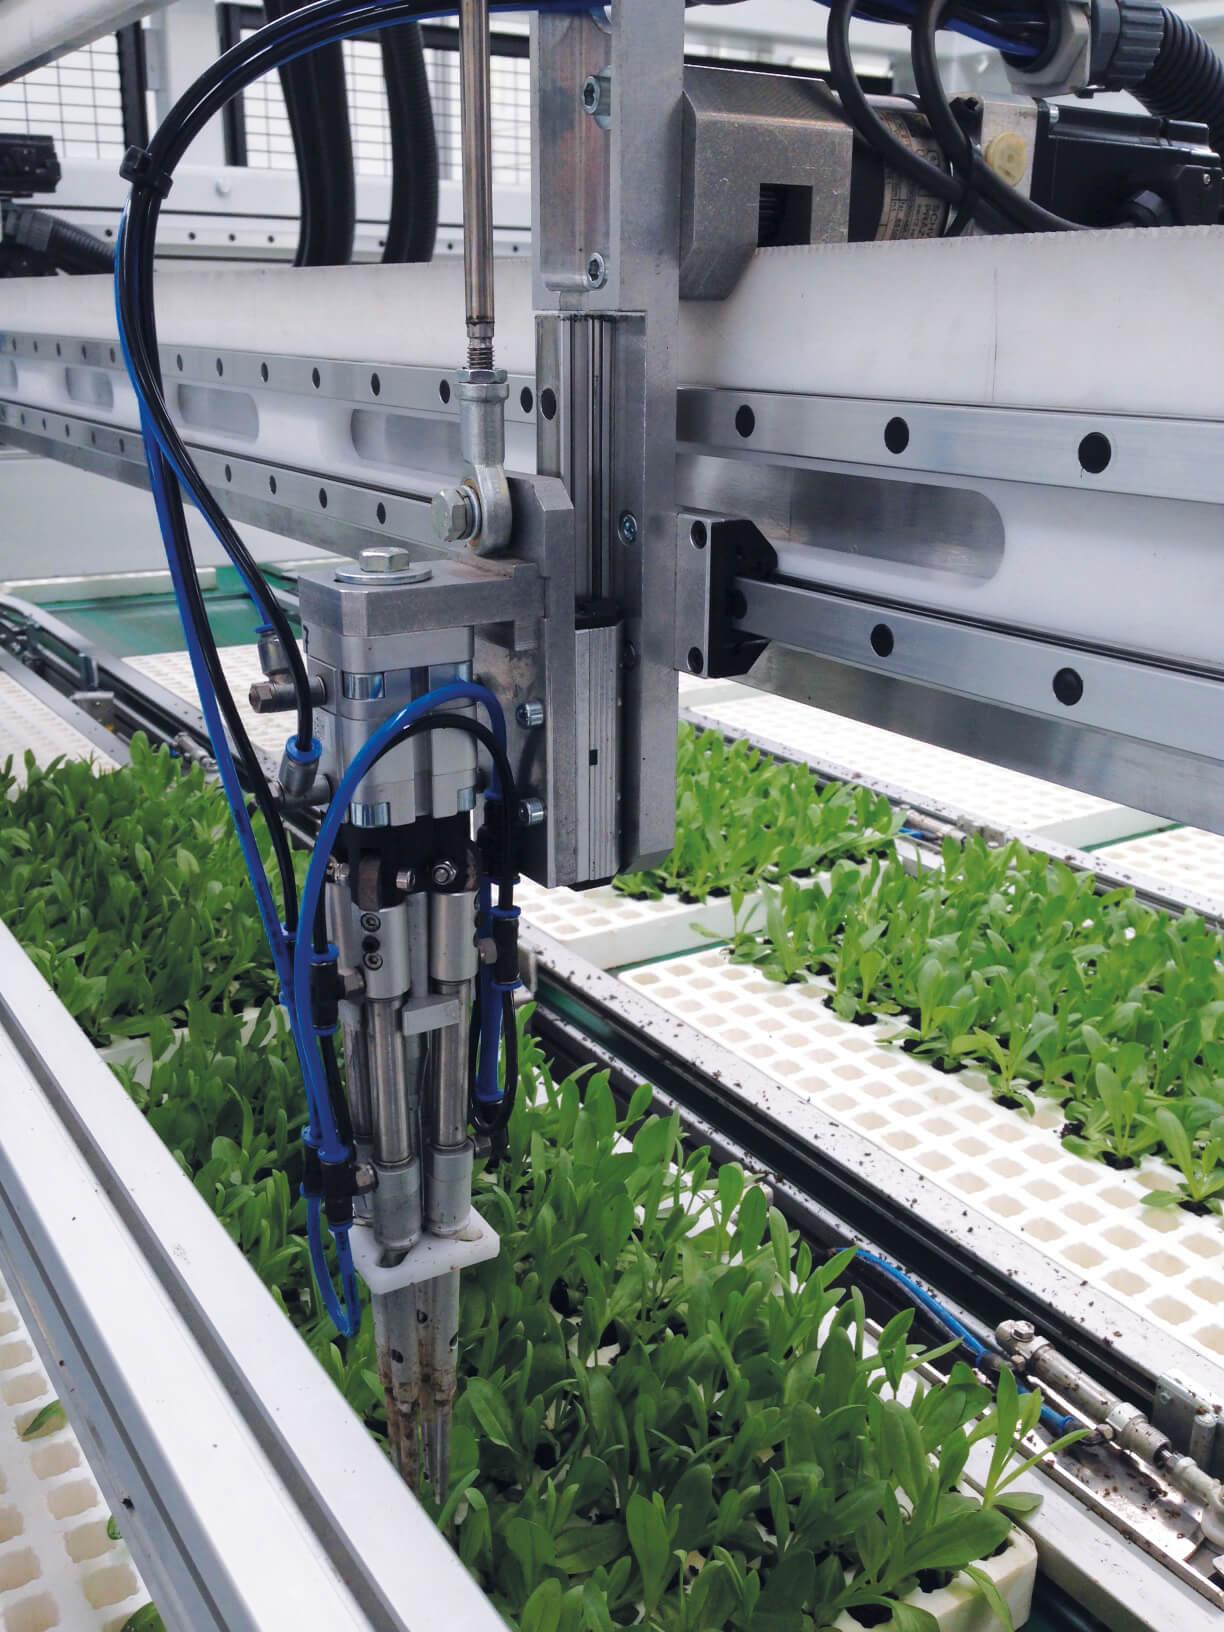
Mashine ya kisasa kwa ajili ya kilimo ambayo inatumika kuboresha ufanisi wa kilimo, hasa kwenye mimea inayopandwa bila udongo.